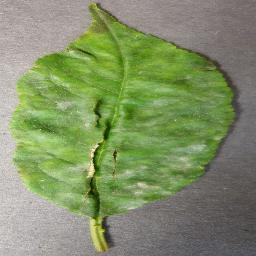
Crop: cherry
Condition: (including_sour)_powdery_mildew